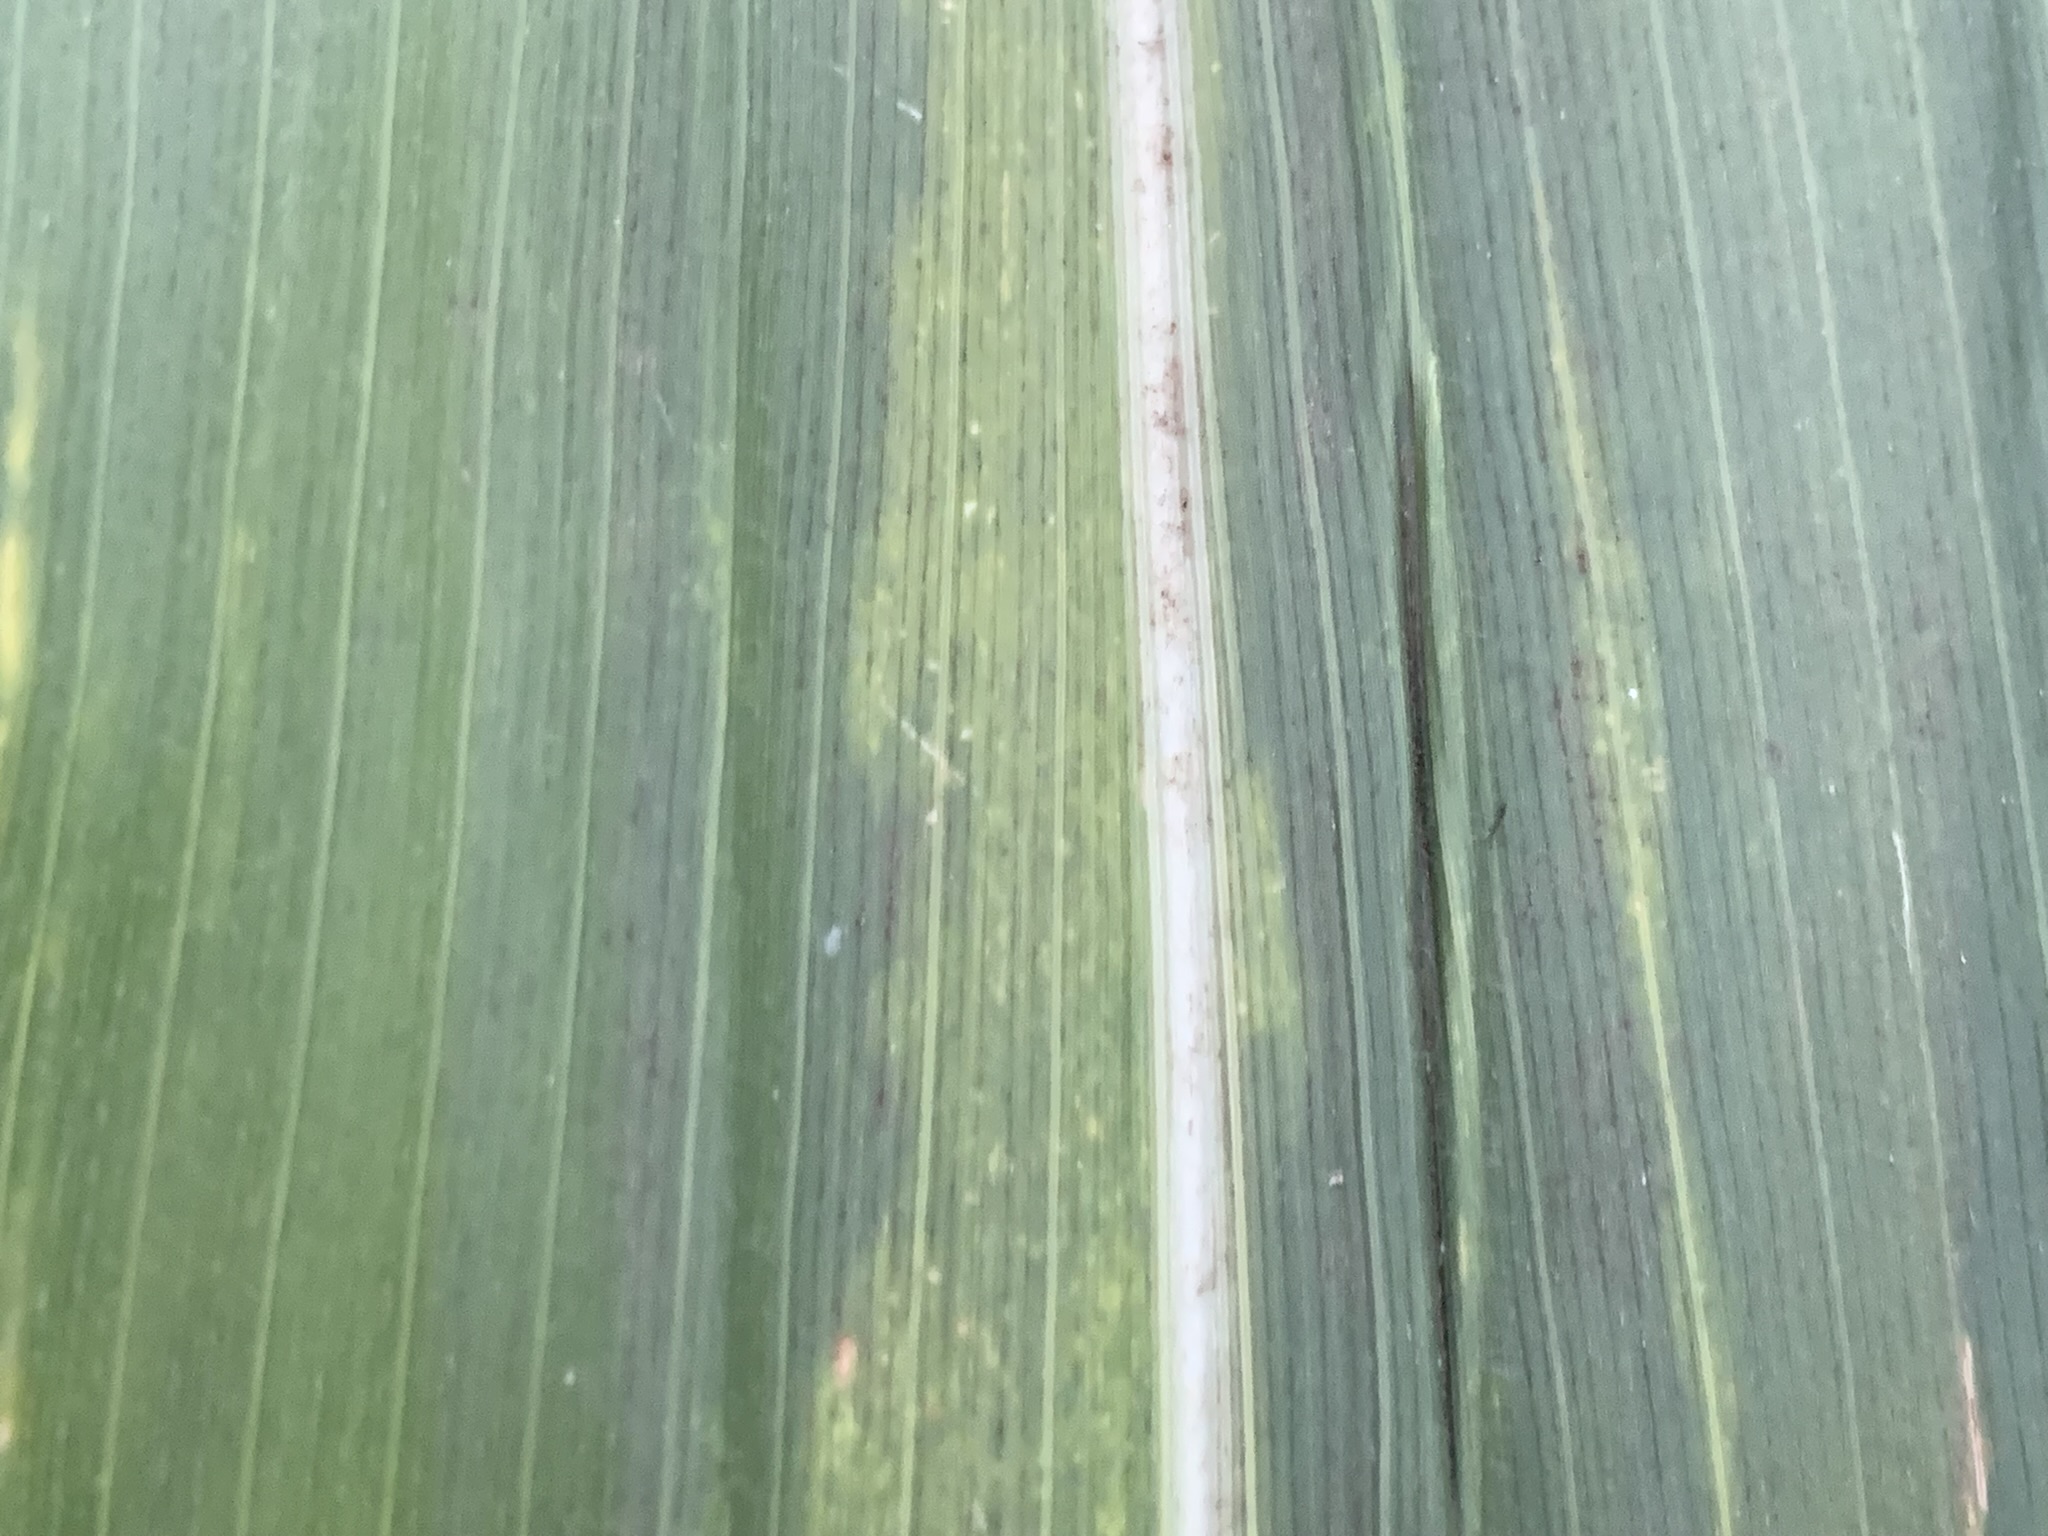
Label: MLN